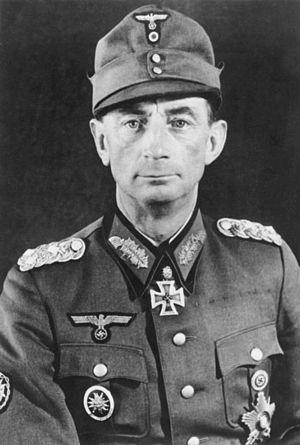
Eduard Wohlrath Christian Dietl est un général allemand de la Seconde Guerre mondiale.